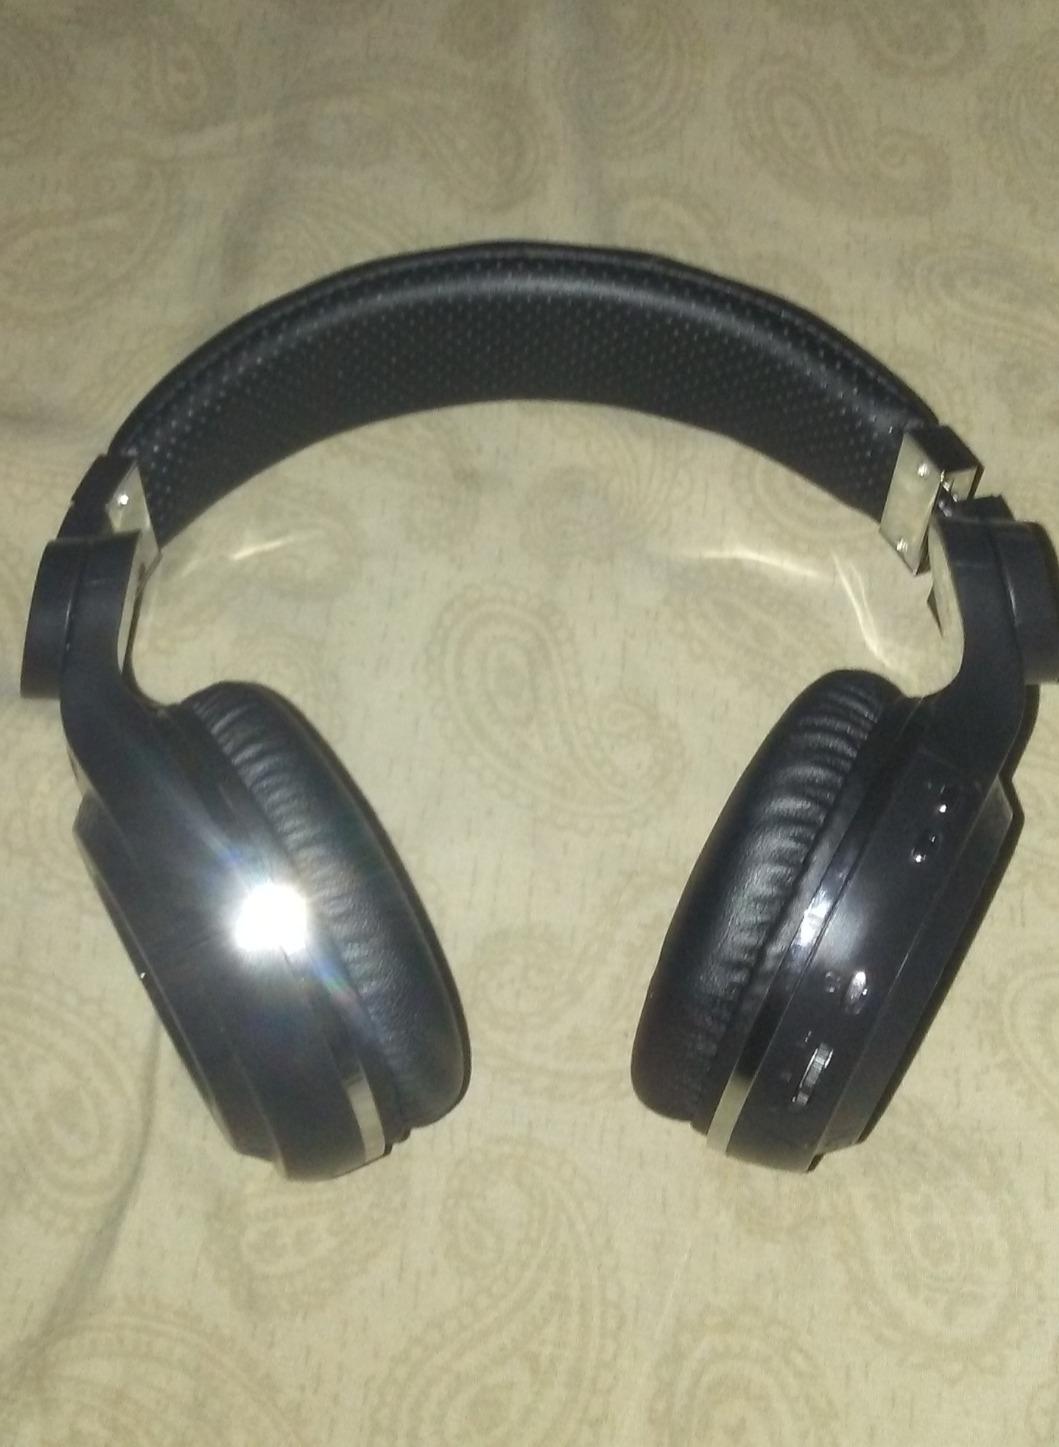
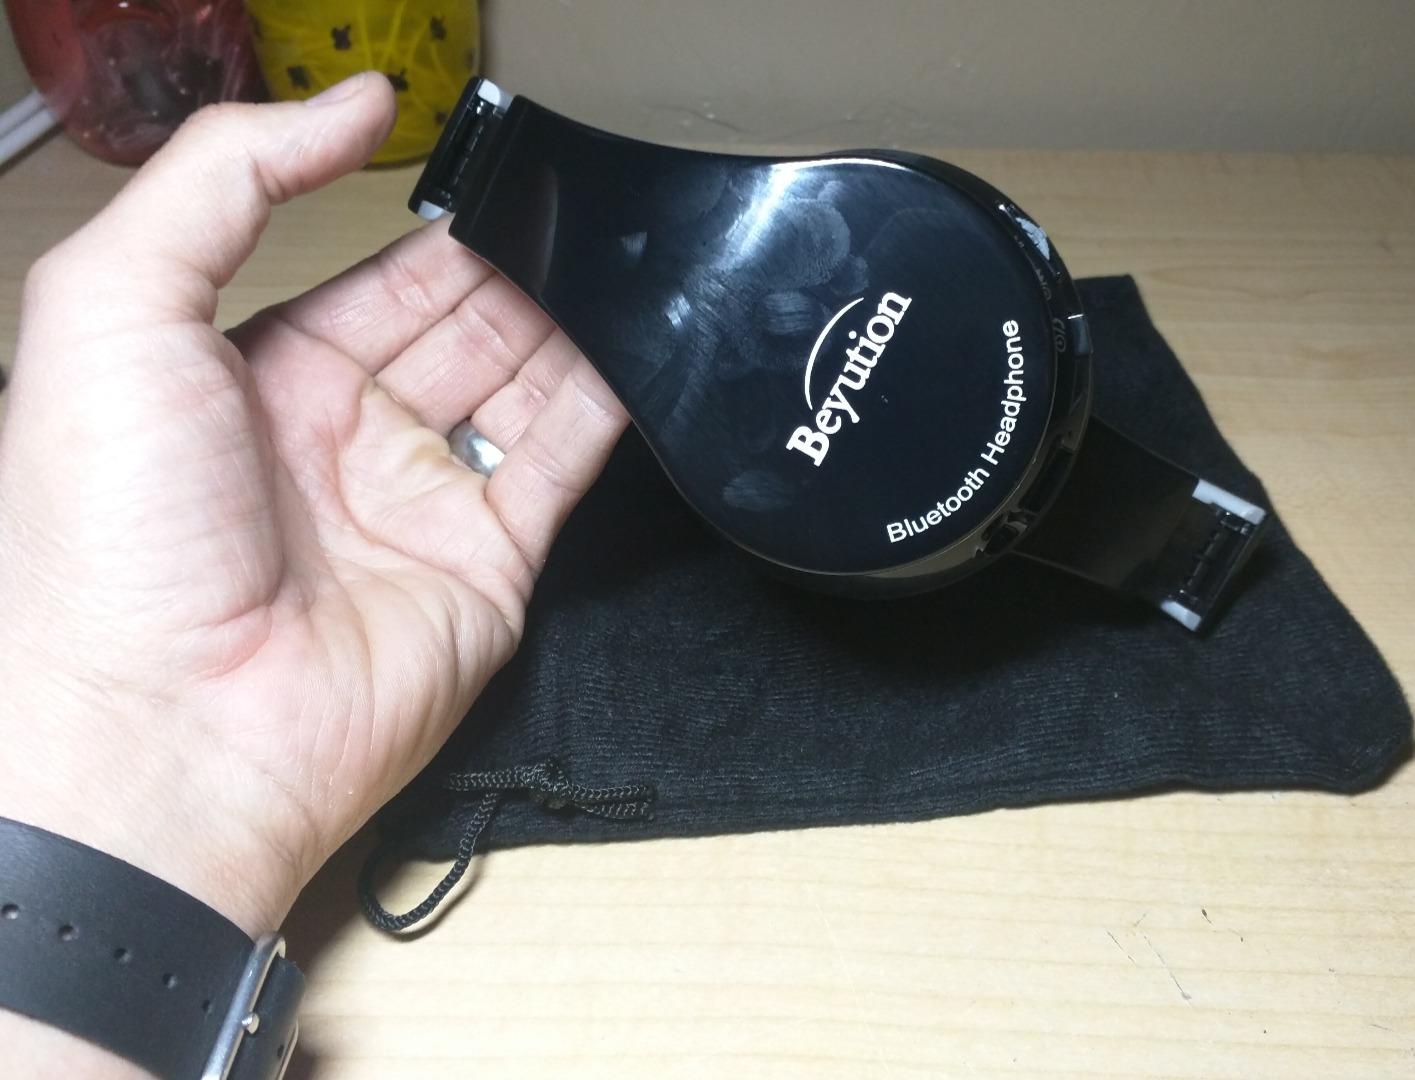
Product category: headphones
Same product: no